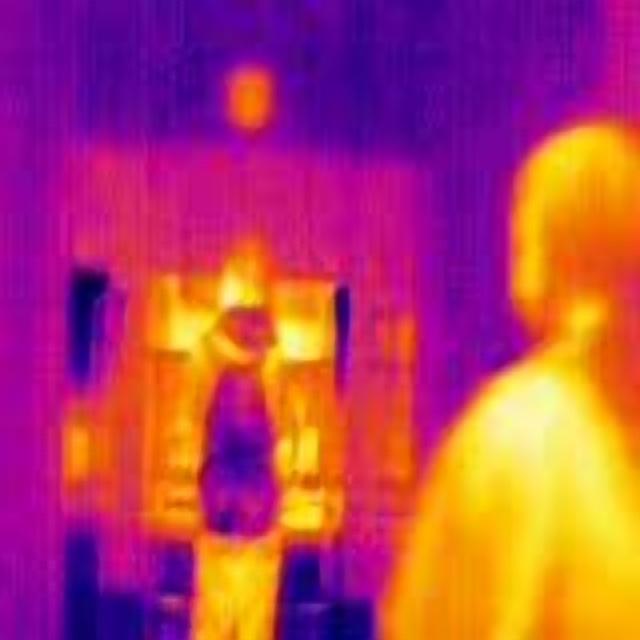
Detected objects:
label: person
label: person